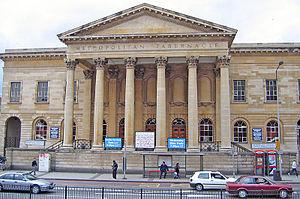
Le Tabernacle métropolitain est une église chrétienne évangélique baptiste réformée, à Londres au Royaume-Uni. Son pasteur principal est Peter Masters.